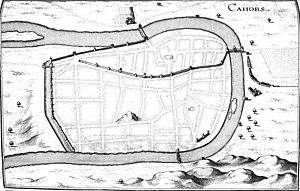
présenté dans ""Topographiae Galliae""."